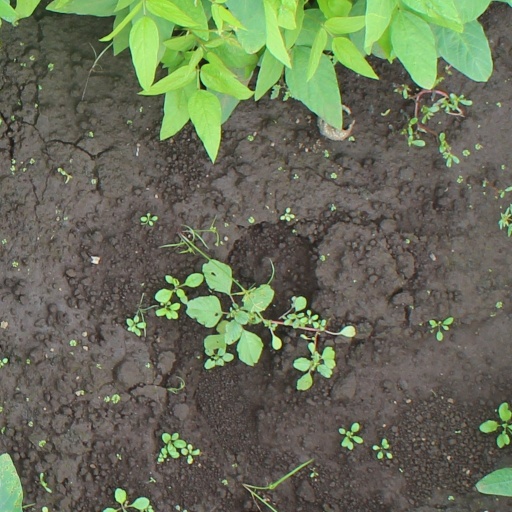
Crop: soybean